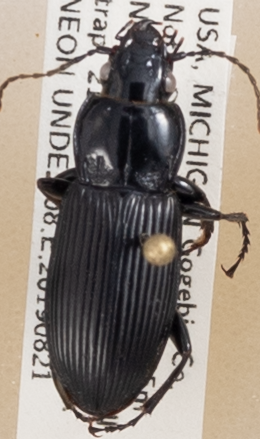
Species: Pterostichus melanarius melanarius
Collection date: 2019-08-21
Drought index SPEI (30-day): -0.128
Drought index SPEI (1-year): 2.09
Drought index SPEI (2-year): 1.706